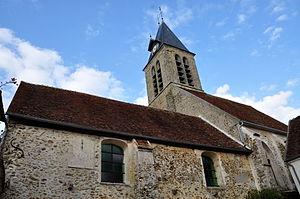
Église Notre-Dame-de-l'Assomption d'Aulnoy. (Seine-et-Marne, région Île-de-France).